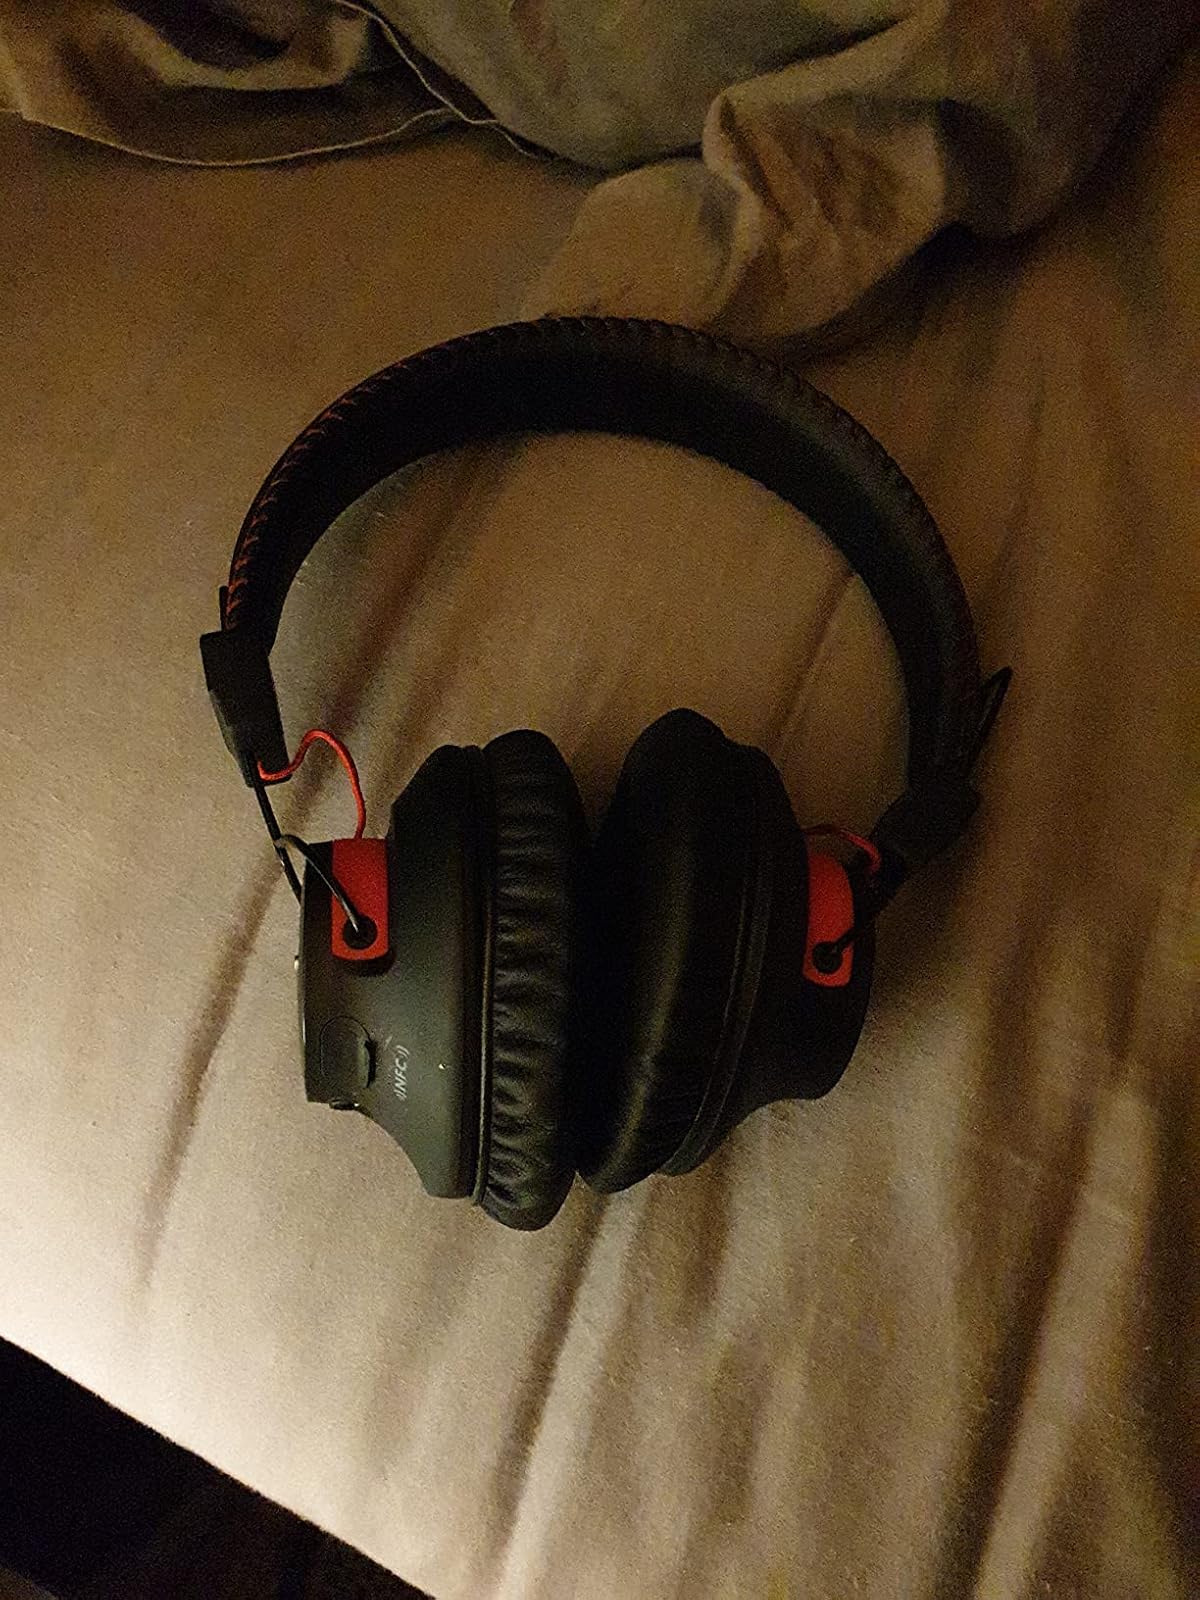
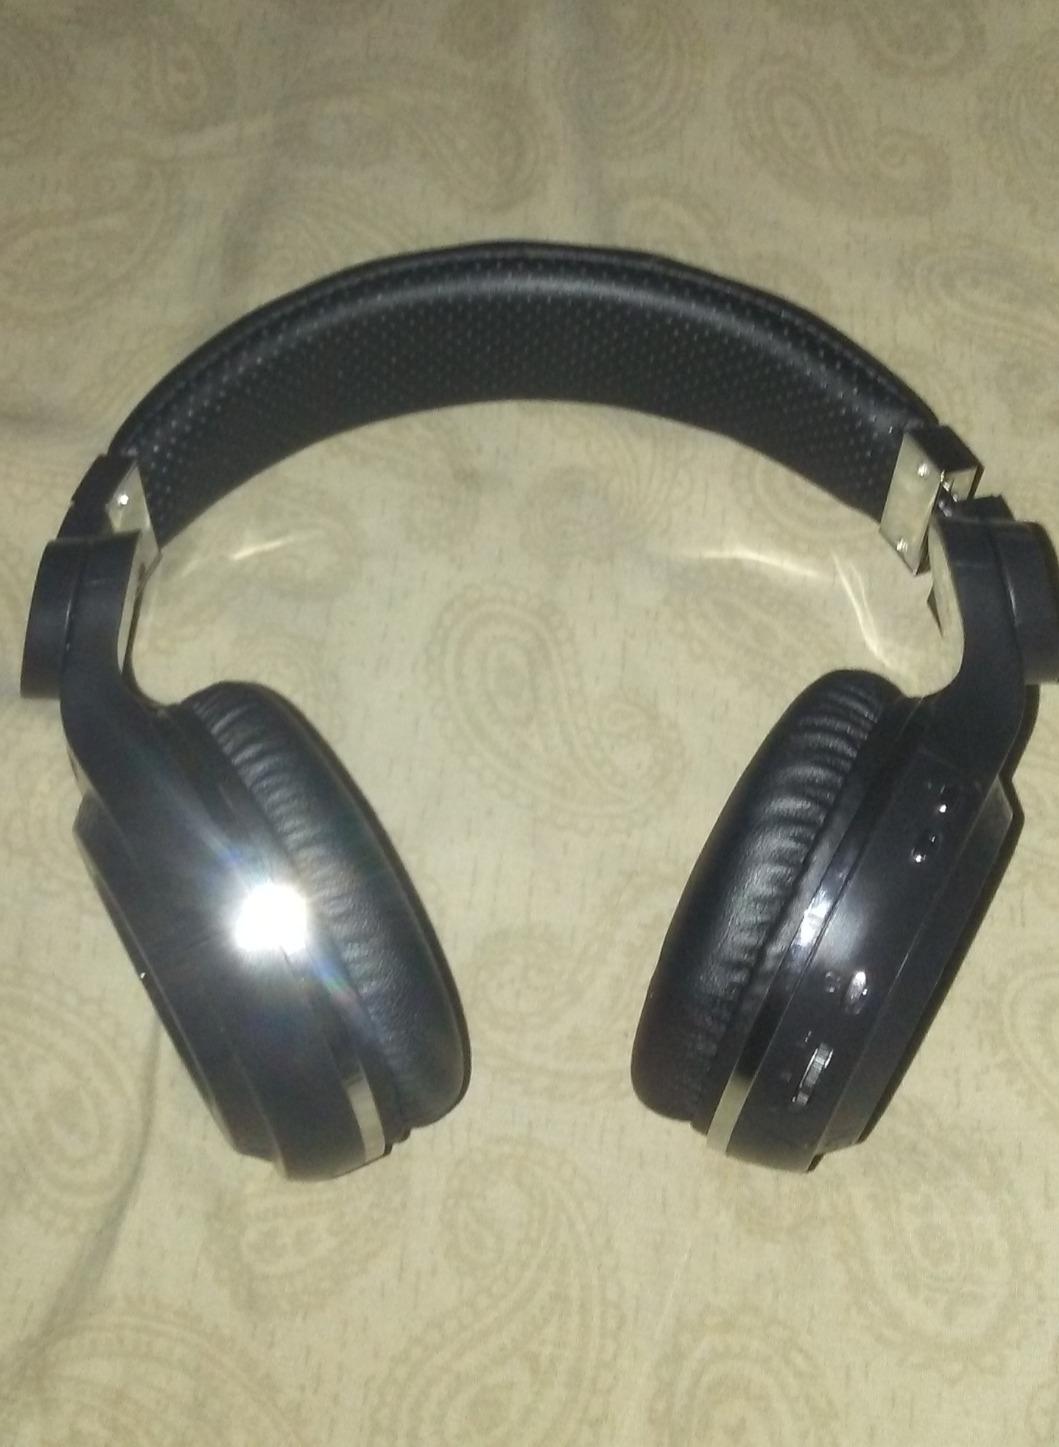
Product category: headphones
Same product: no